Petra Kvitová

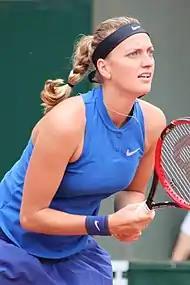
Kvitová at the 2016 French Open

Kvitová suffered a dire grass court season as she failed to produce a winning record on the surface, falling early to Jeļena Ostapenko and Johanna Konta in Birmingham and Eastbourne respectively. Seeded 10th at Wimbledon, she easily defeated Sorana Cîrstea in the first round. In a rain-interrupted second round encounter against Makarova, however, she succumbed to the Russian in a tight straight-set loss. After Wimbledon, Kvitová exited the top 10 once again, having spent a short stint there throughout the tournament's two-week duration.